Citizens band radio

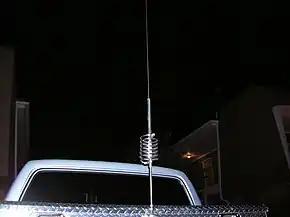
A tall antenna with a helical coil in the middle, mounted on pickup-truck metal tool box

27 MHz is a relatively long wavelength for mobile communications, and the choice of antenna has a considerable impact on the performance of a CB radio. A common mobile antenna is a quarter-wave vertical whip. This is roughly 9 feet (2.7 m) tall; it is mounted low on the vehicle body, and often has a spring-and-ball mount to enhance its flexibility when scraping or striking overhead objects. Where a nine-foot whip is undesirable, shorter antennas include loading coils to make the antenna impedance the same as a physically longer antenna. The loading coil may be on the bottom, middle, or top of the antenna, while some antennas are wound in a continuously loaded helix.